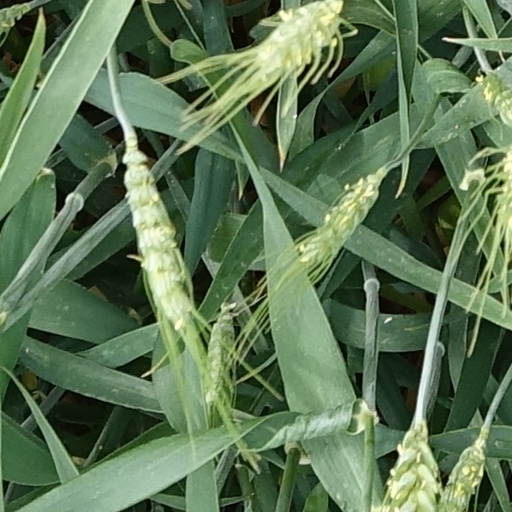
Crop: wheat